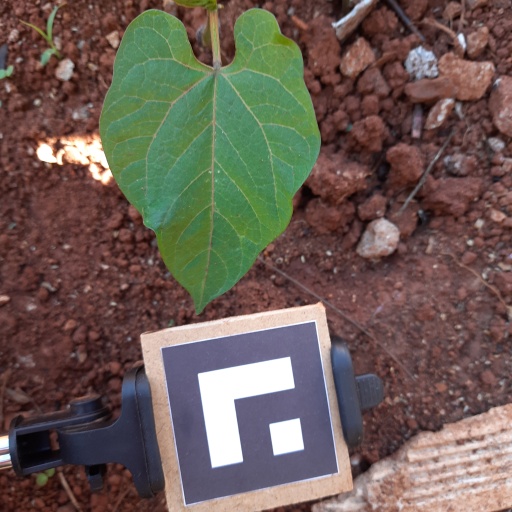
Observations: wavy surface, no eating holes, under shade